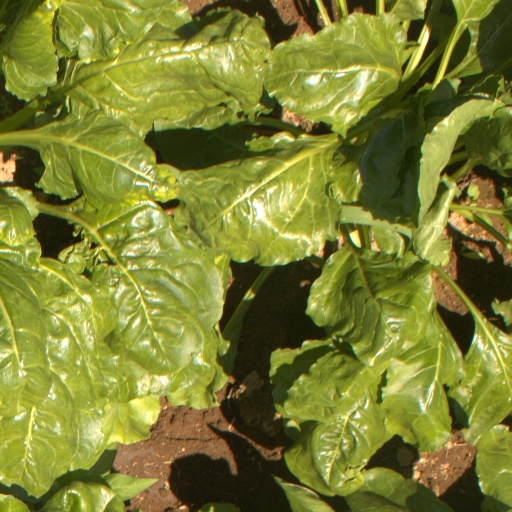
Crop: sugar beet